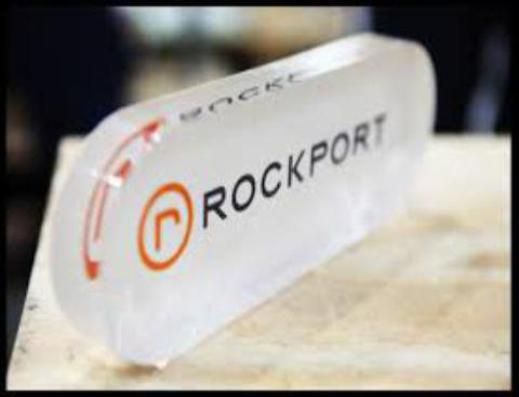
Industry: Clothes